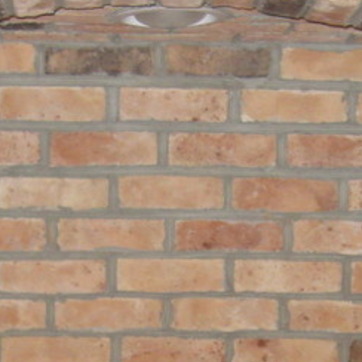
Material: brick